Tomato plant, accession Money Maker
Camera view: bottom (45 deg); turntable rotation: 300 degrees
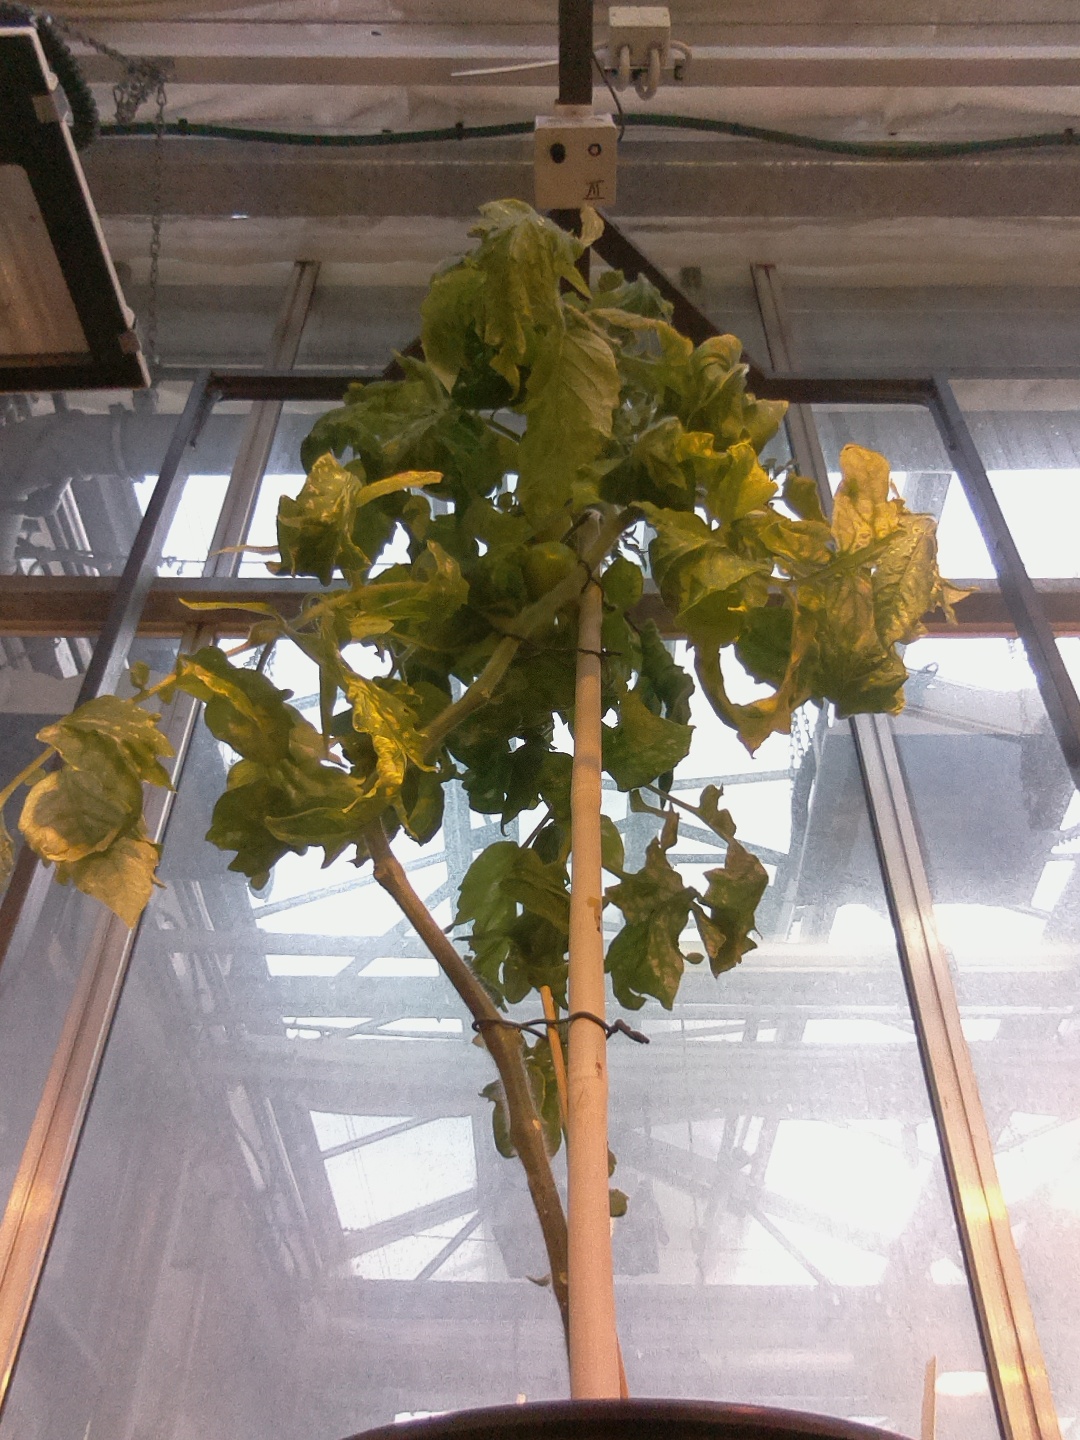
BBCH growth stage 78: 80% -90% of final fruit size